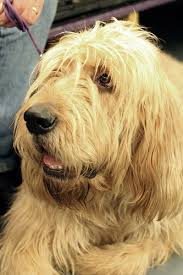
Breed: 217-n000014-otterhound